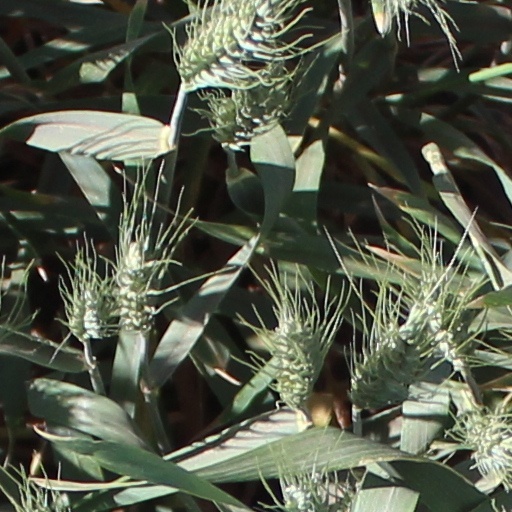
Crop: wheat